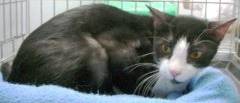
Label: cat